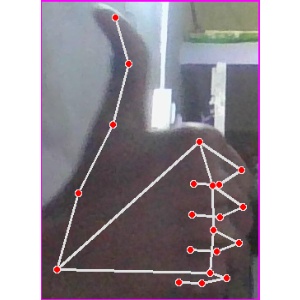
अक्षर: थ